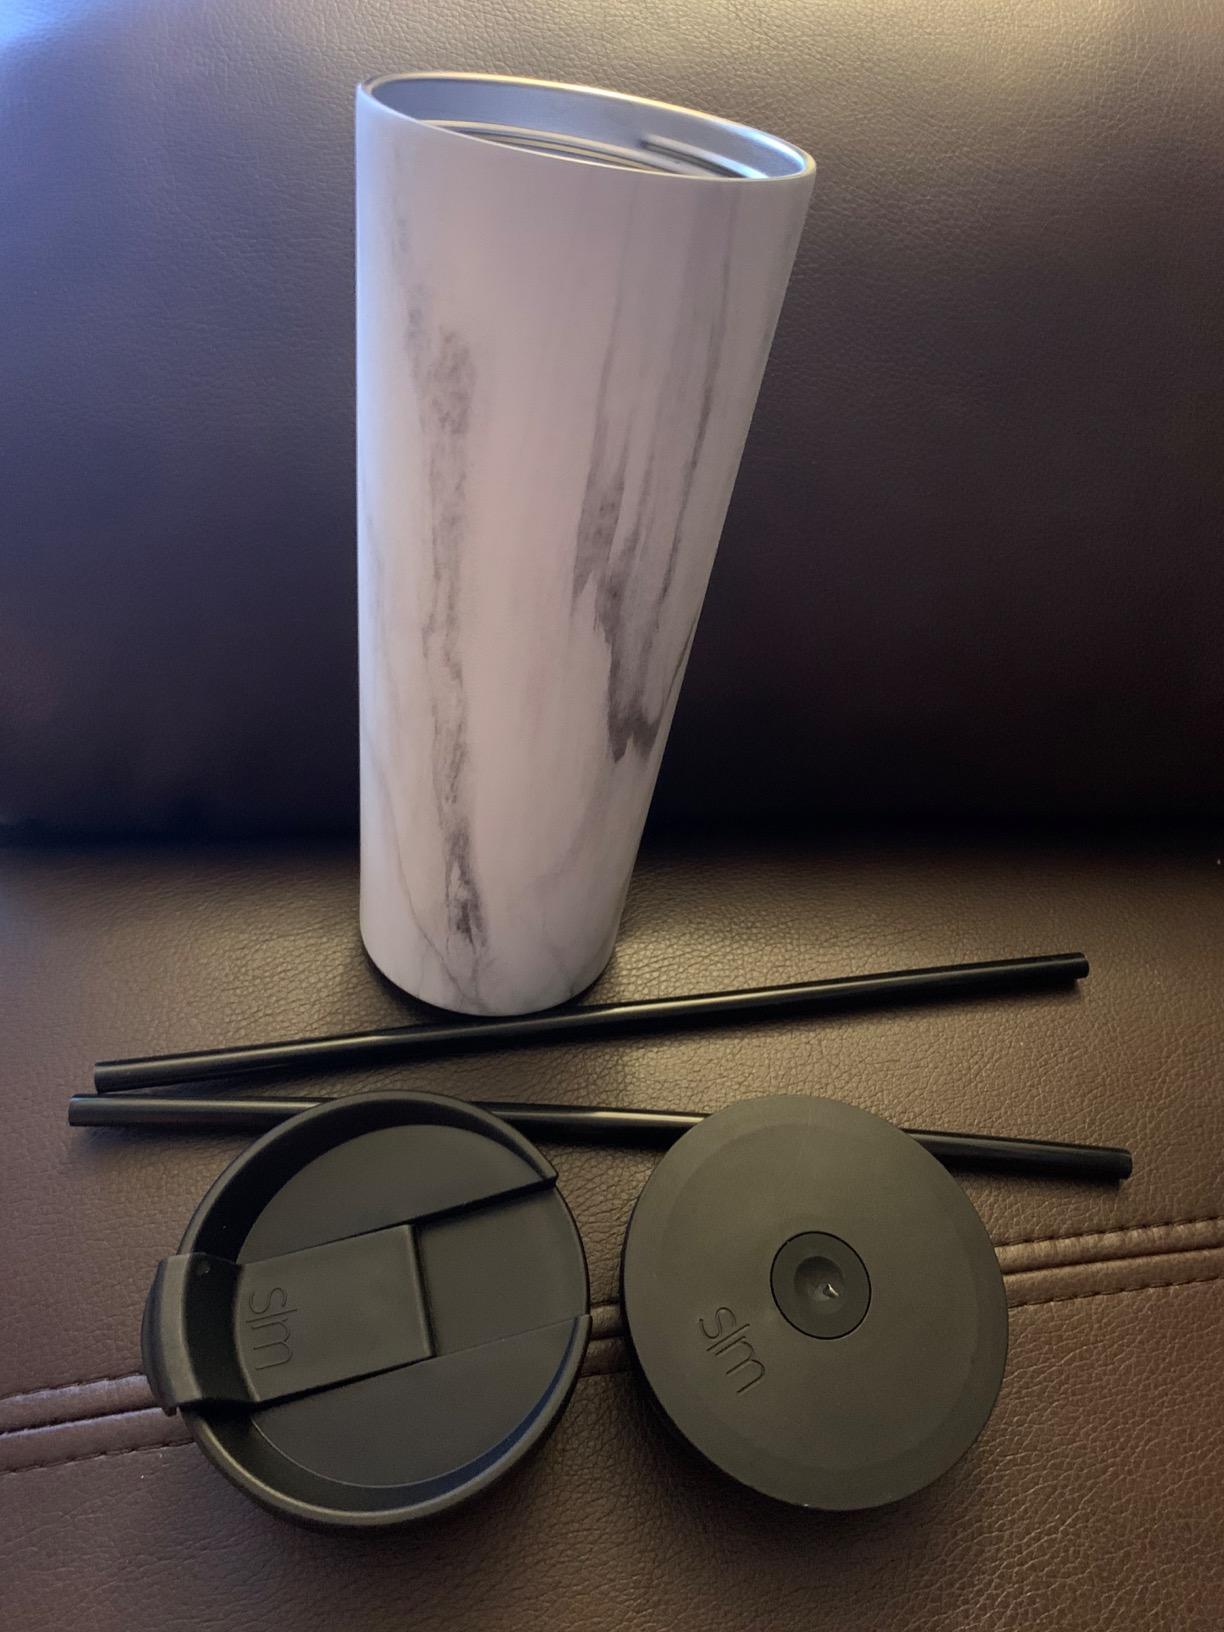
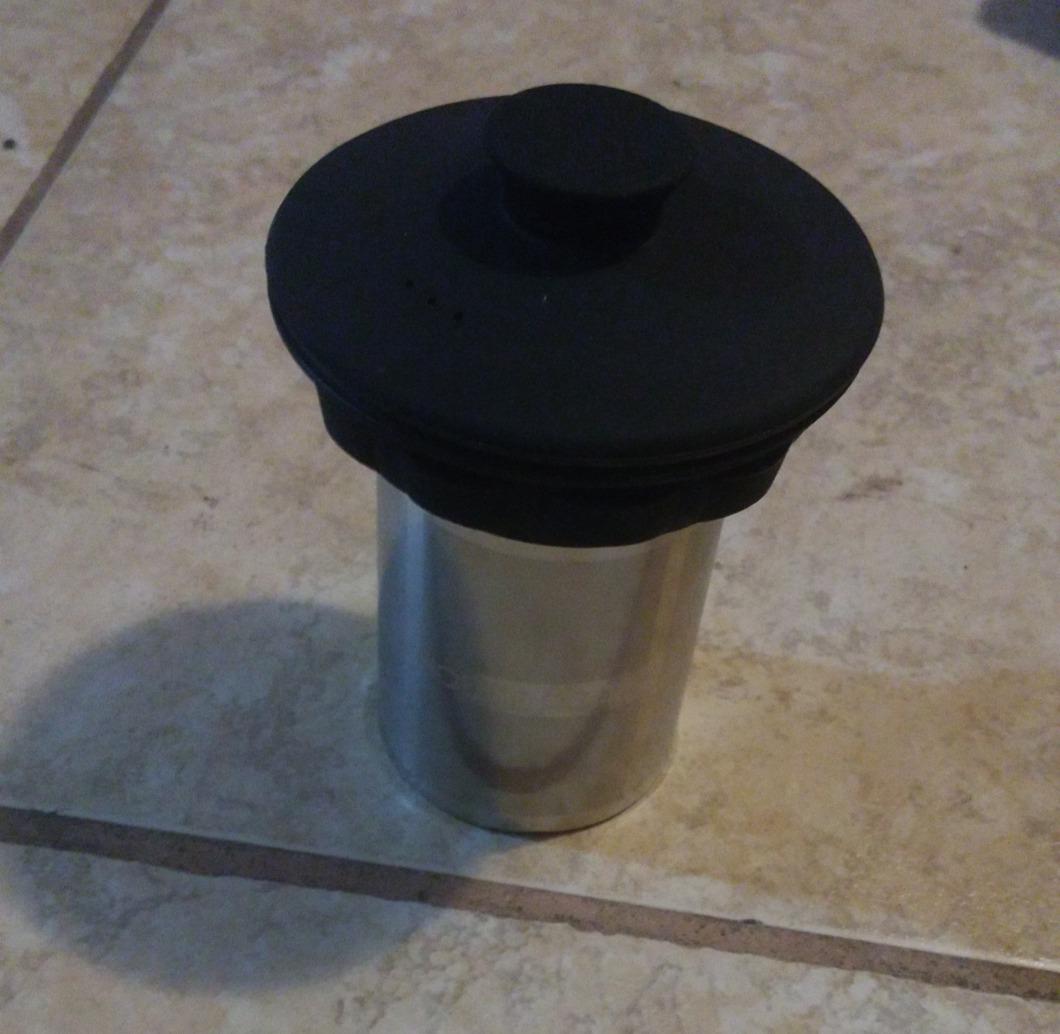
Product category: items_mug
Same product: no